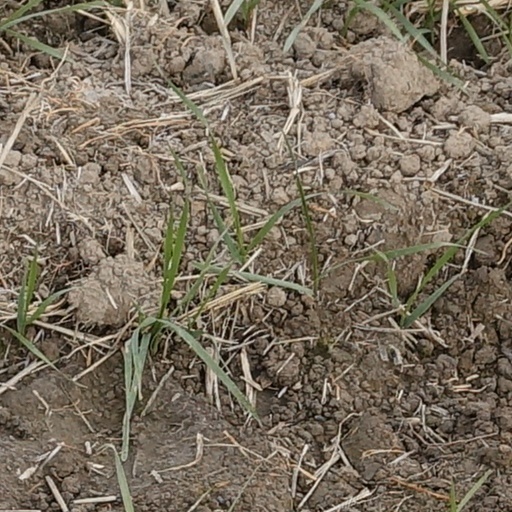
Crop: wheat